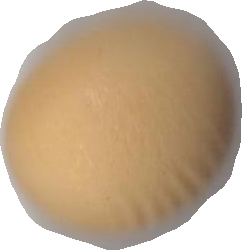
Variety: Dega